The New Beginning in Osaka (2016)

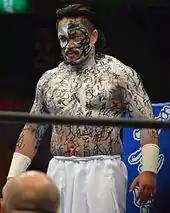
Hirooki Goto in his new look at The New Beginning in Osaka, prior to making his eighth unsuccessful attempt at winning the IWGP Heavyweight Championship

In the first title match of the show, Jay Briscoe, Mark Briscoe and Toru Yano defended the NEVER Openweight 6-Man Tag Team Championship against Bullet Club's Bad Luck Fale, Tama Tonga and Yujiro Takahashi. Towards the end of the match, Yano gave Fale and Takahashi the "634", a double low blow, but then walked into a low blow from Tonga, who then hit him with his finishing move, the "Veleno", to win the match and make Bullet Club the new champions. After the match, Yano requested a rematch for The New Beginning in Niigata. In the second title match, Matt Sydal and Ricochet defeated The Young Bucks and reDRagon to become the new IWGP Junior Heavyweight Tag Team Champions. In the next match, Katsuyori Shibata defeated Tomohiro Ishii in a rematch from Wrestle Kingdom 10 in Tokyo Dome to retain the NEVER Openweight Championship.